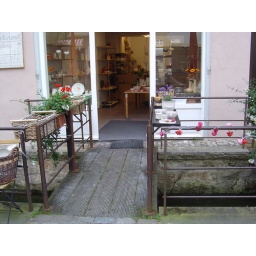
The river in front of a house made into a small shop